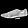
Label: Sneaker